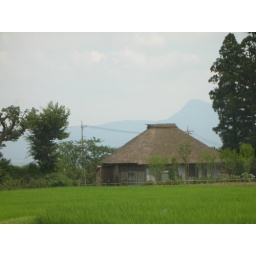
Thatch roof house in Gotemba.